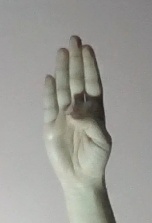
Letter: kaaf